Jim Ede

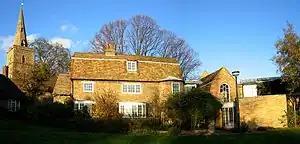
Kettle's Yard, Cambridge

Jim Ede was born in Penarth, Wales, the son of solicitor Edward Hornby Ede and Mildred, a teacher.